Friedrich Ritter von Röth

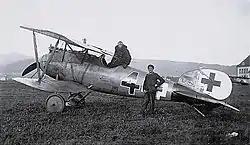
A typical Albatros D.Va.

At this time, Röth was known to fly an Albatros D.V marked with his personal livery overlaying the standard markings. It bore a white propeller spinner, yellow fuselage, and gray engine cowling, and wheel covers. Painted on the fuselage's side even with the trailing edge of the cockpit was a large disk divided into white and black halves.